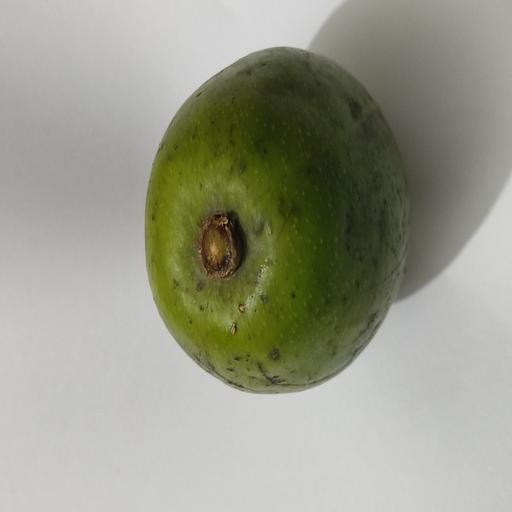
Crop type: Hog Plum